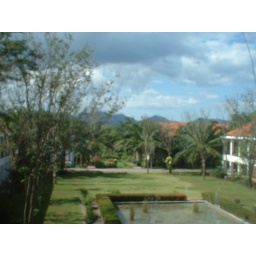
Websters campus in surrounded by mountains and forest